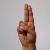
The image shows a hand gesture representing the letter 'U' in Indian Sign Language.